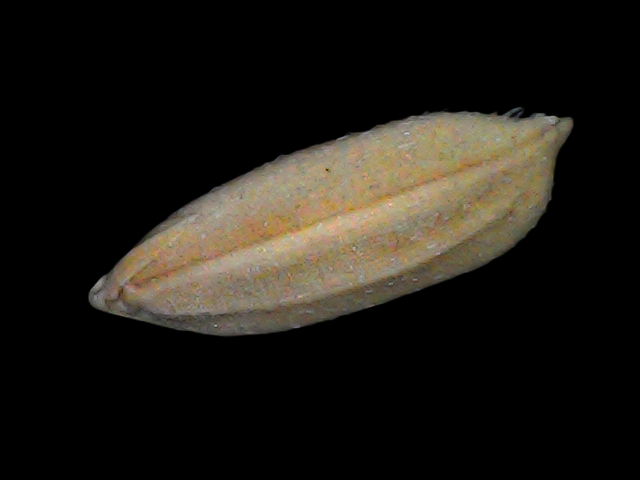
Rice variety: Br22